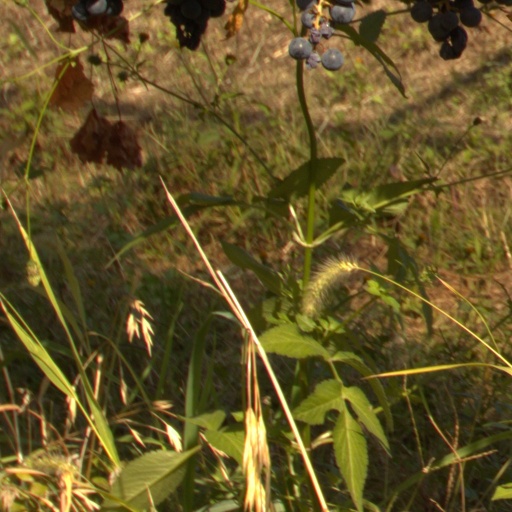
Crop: grape